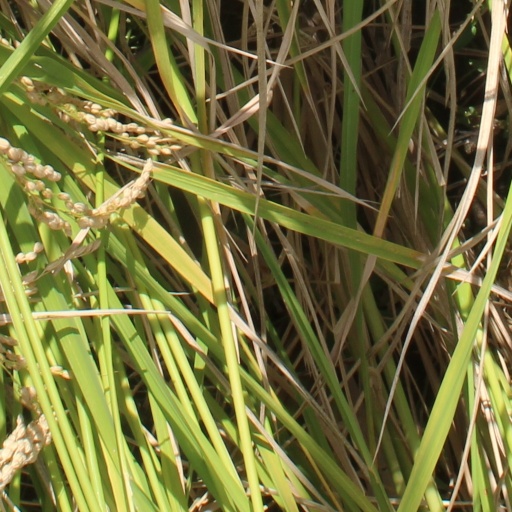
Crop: rice